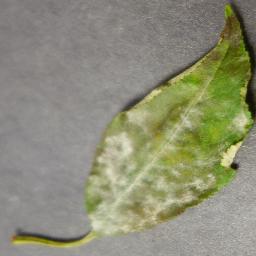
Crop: cherry
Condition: (including_sour)_powdery_mildew